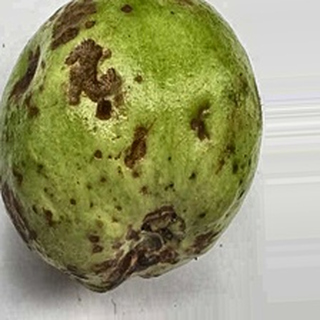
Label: guava_anthracnose